AeroLift CycloCrane

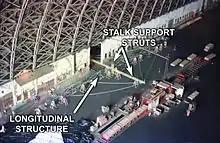
Cyclocrane Internal components including the longitudinal structure and two of four stalk support struts

The revised CycloCrane began uncrewed flights in August 1984 and made its first crewed flight on October 15, 1984 with Colonel JJ Morris as the pilot, Robert Crimmins as co-pilot, Bill Giordano as the flight engineer and Arthur Crimmins as flight engineer and commander. The first untethered flight was made eight days later. By mid-1985 it had accumulated 7 hrs of flight under a US Forest Service contract, but the lack of power limited the spin rate to 10 rpm, rather than the designed 13 rpm so that the aircraft was less nimble in its movements than intended and also only able to lift loads of about half of the target 2 tons. AeroLift received several military contracts in the late 1980s to keep the CycoCrane idea afloat, particularly one from DARPA in 1988 for mooring investigations on a 36 ft model and renewal of the proof of concept aircraft for military suitability tests. For its final flights the tail was altered again into a combination of the early inverted Y within the ring of the first rebuild.